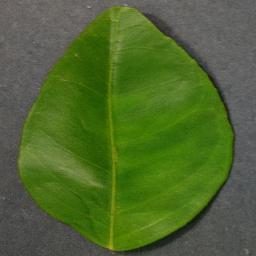
Label: Orange___Haunglongbing_(Citrus_greening)